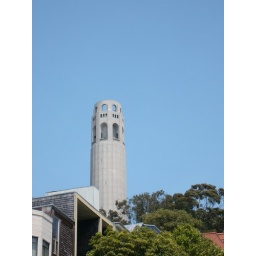
in the bright blue sky of North Beach